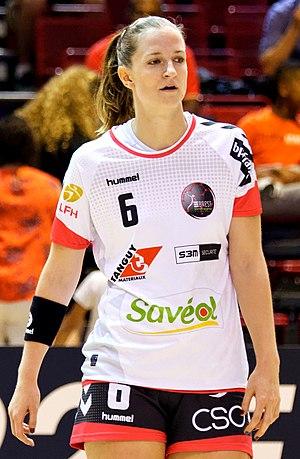
Rencontre de LFH entre Paris 92 et Brest Bretagne Handball. A la Halle Carpentier (Paris), le 05 septembre 2018.
Ana Gros, née le 21 janvier 1991, est une handballeuse internationale slovène évoluant au poste d'arrière droite au Brest Bretagne Handball depuis 2018.